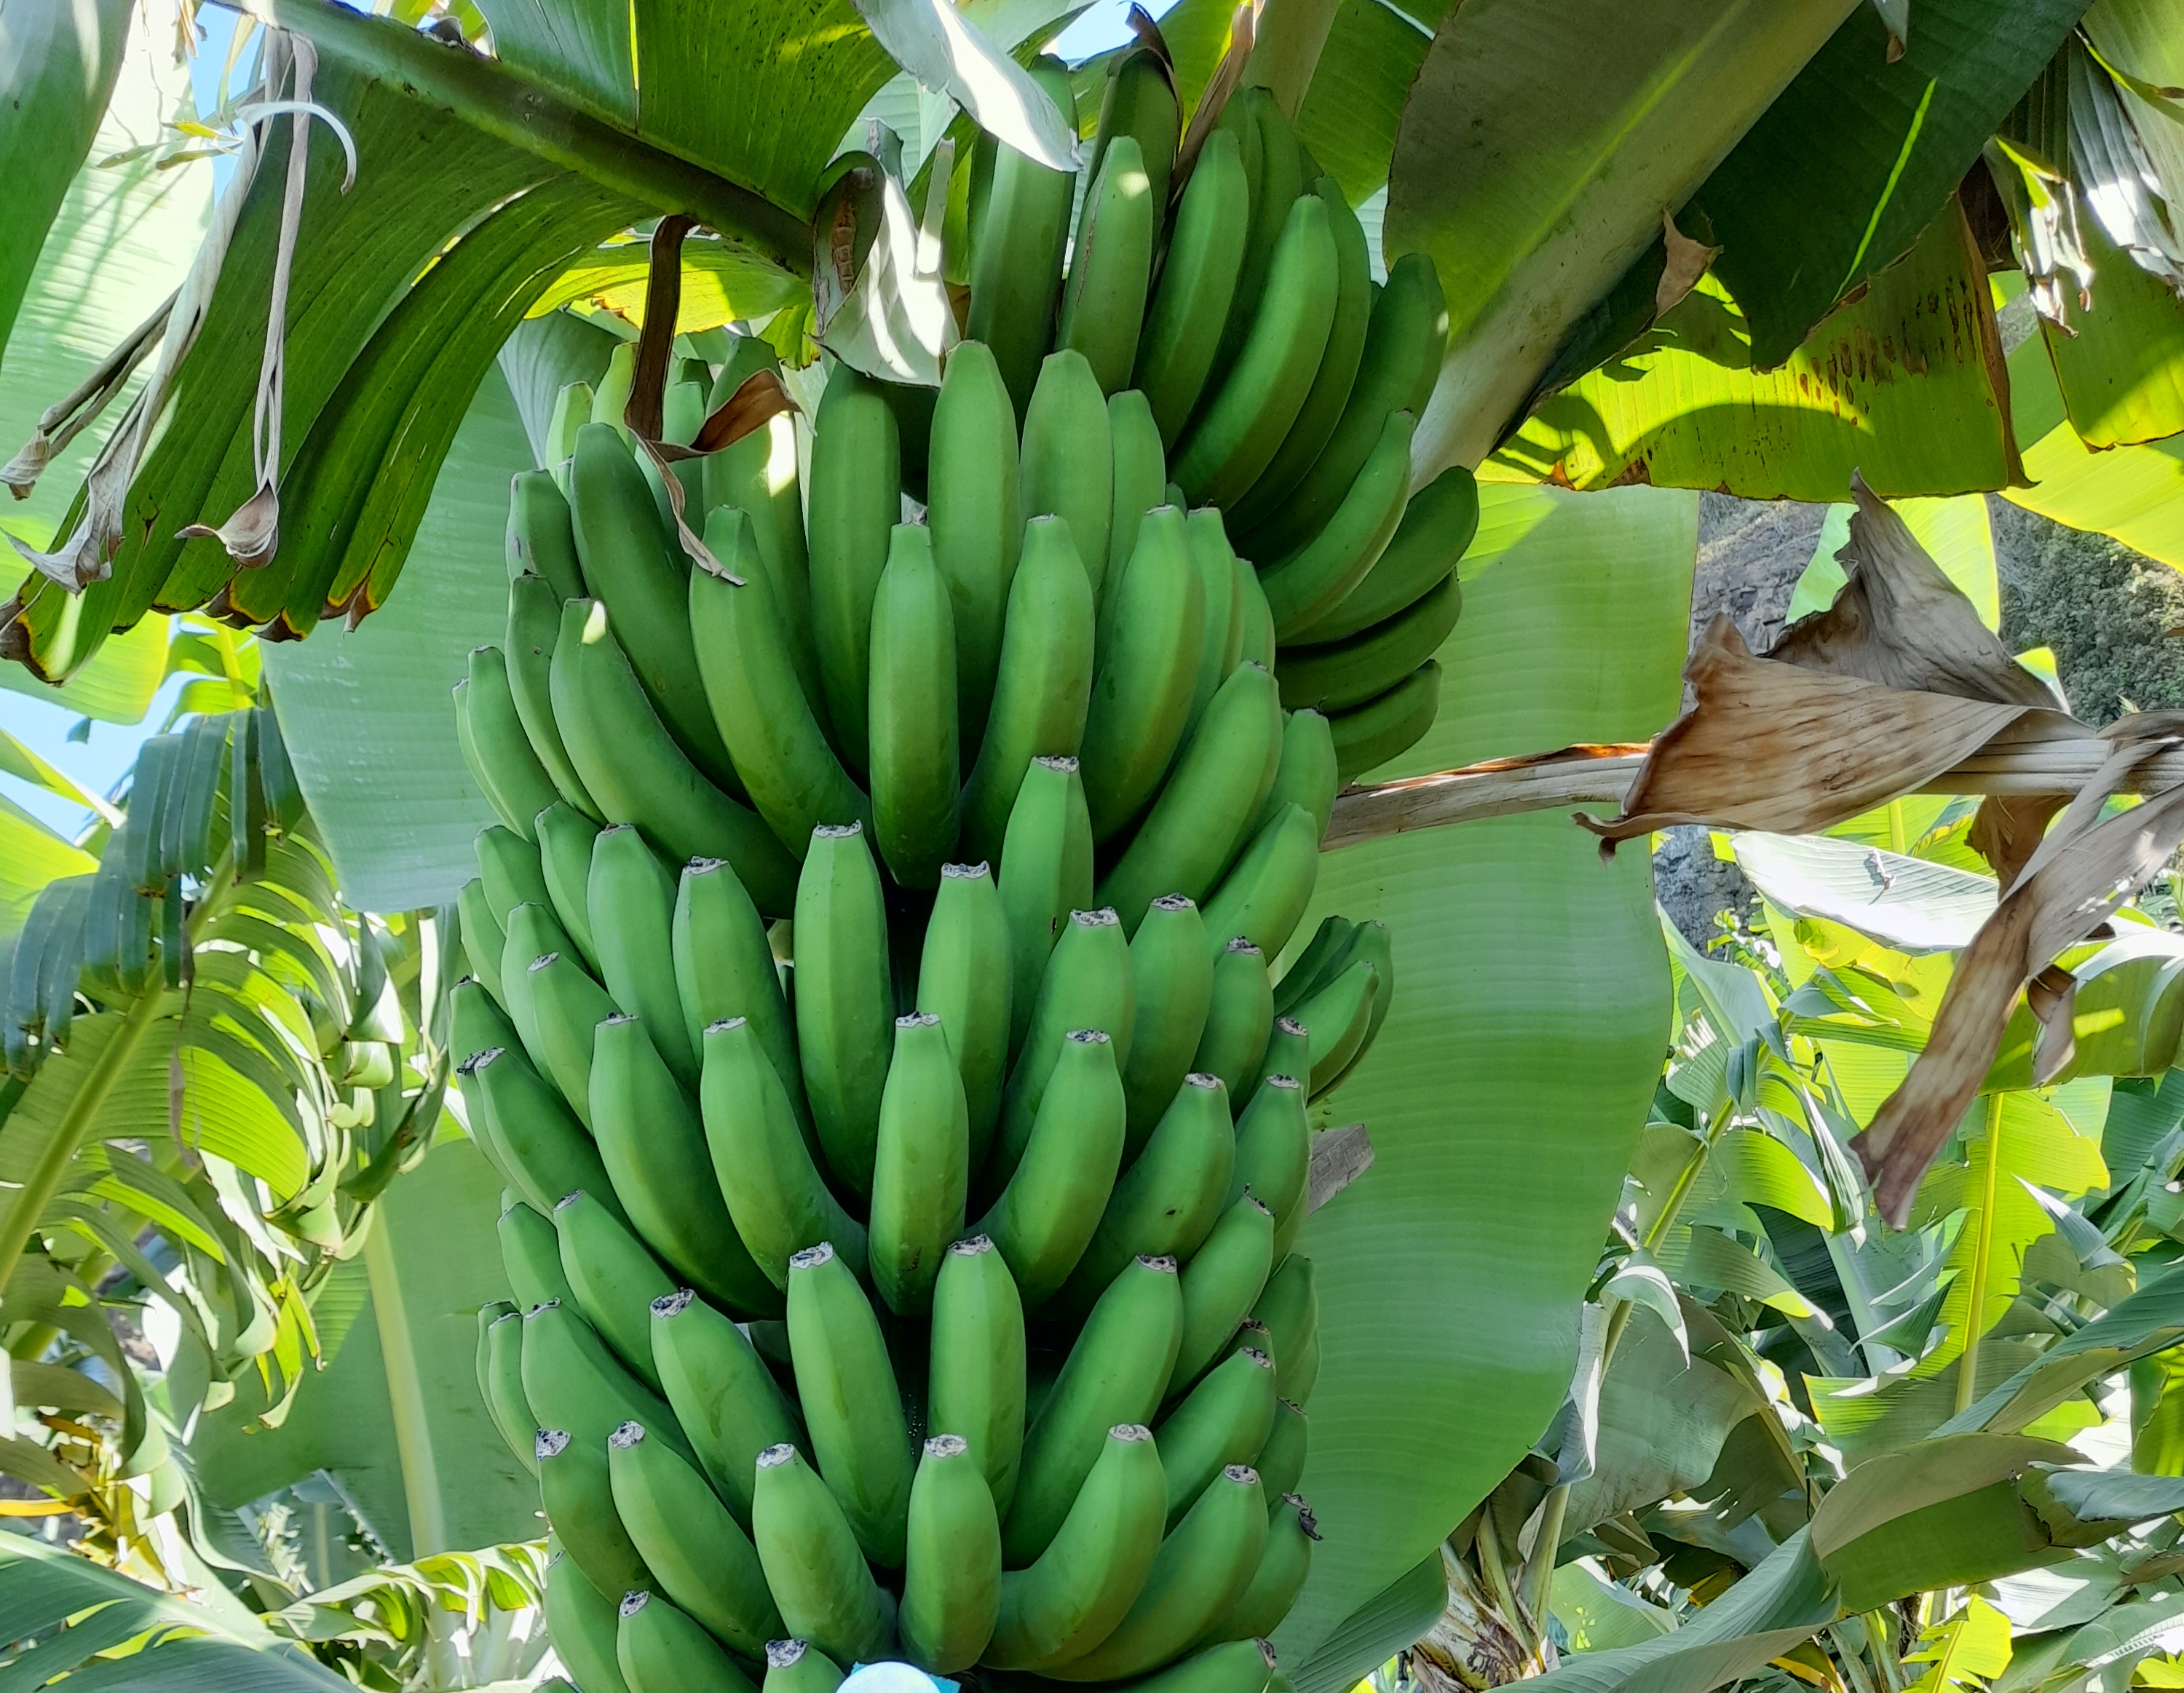
Label: Keep